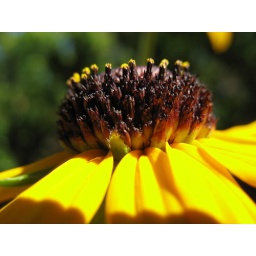
black eyed susan in my front yard. i love the yellow tips!